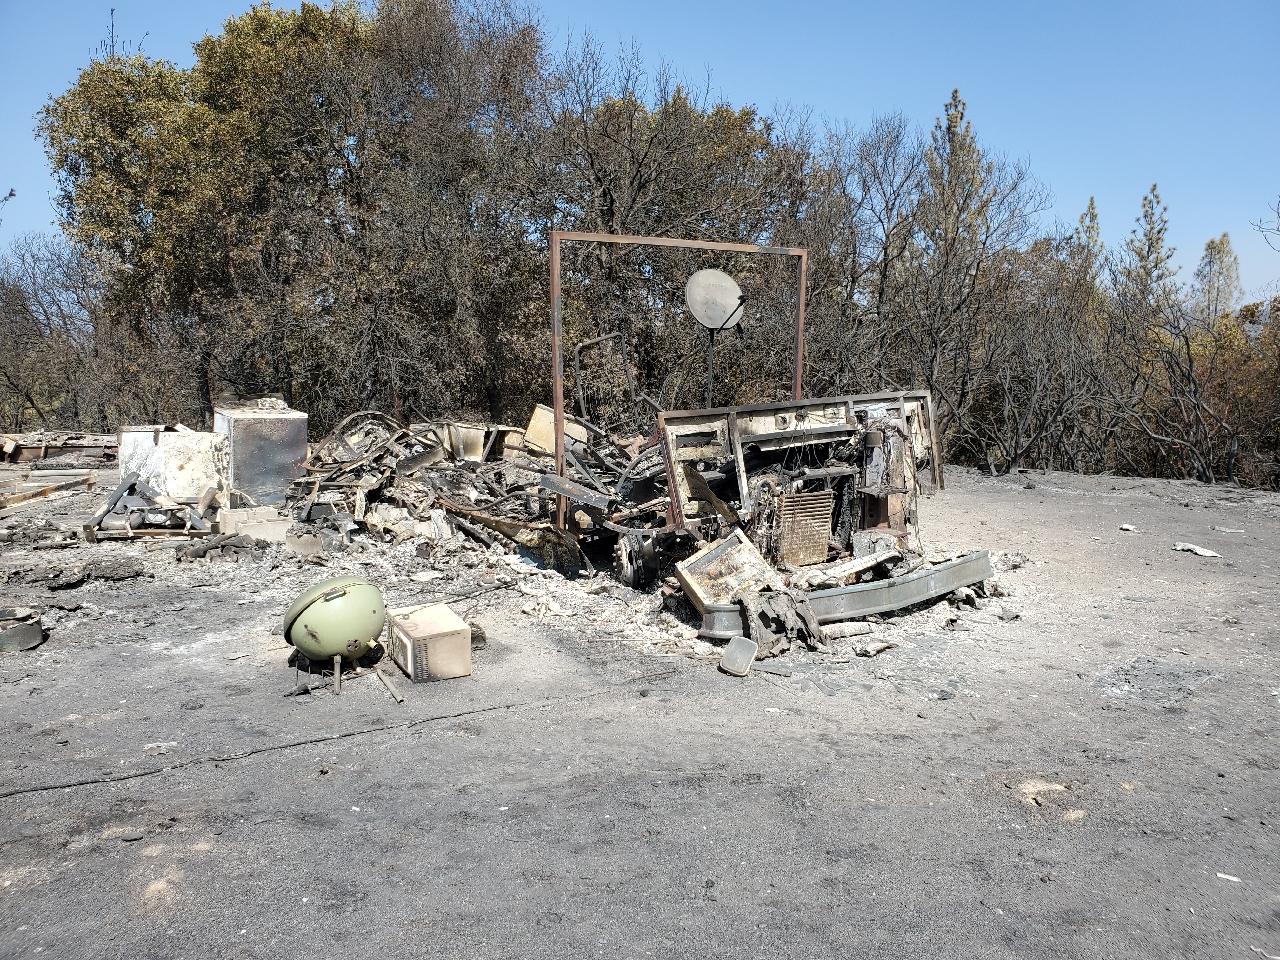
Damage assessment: destroyed